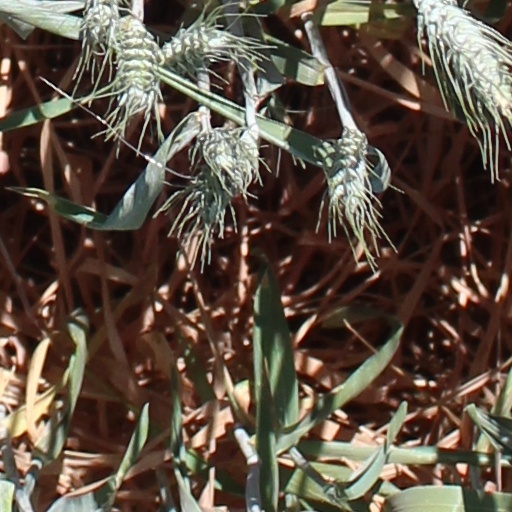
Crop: wheat